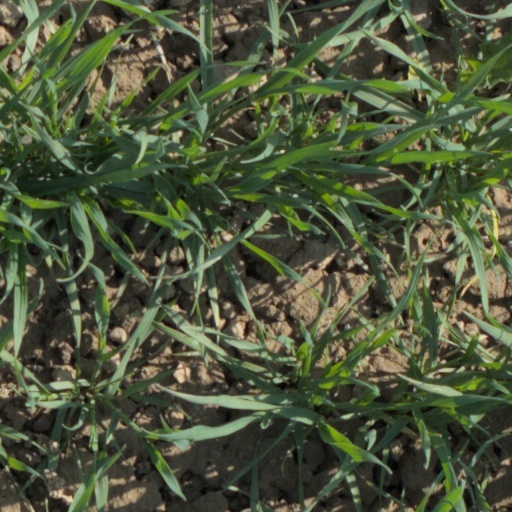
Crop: wheat